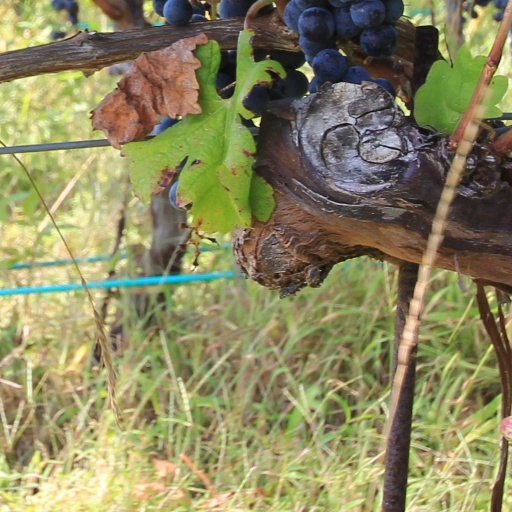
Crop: grape